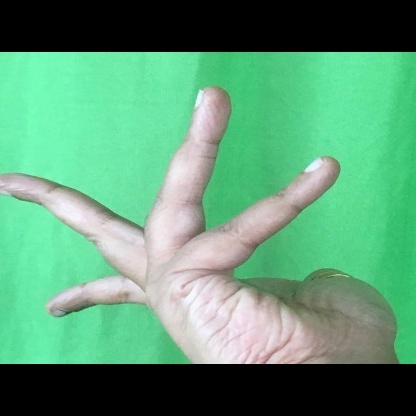
Mudra: Alapadmam